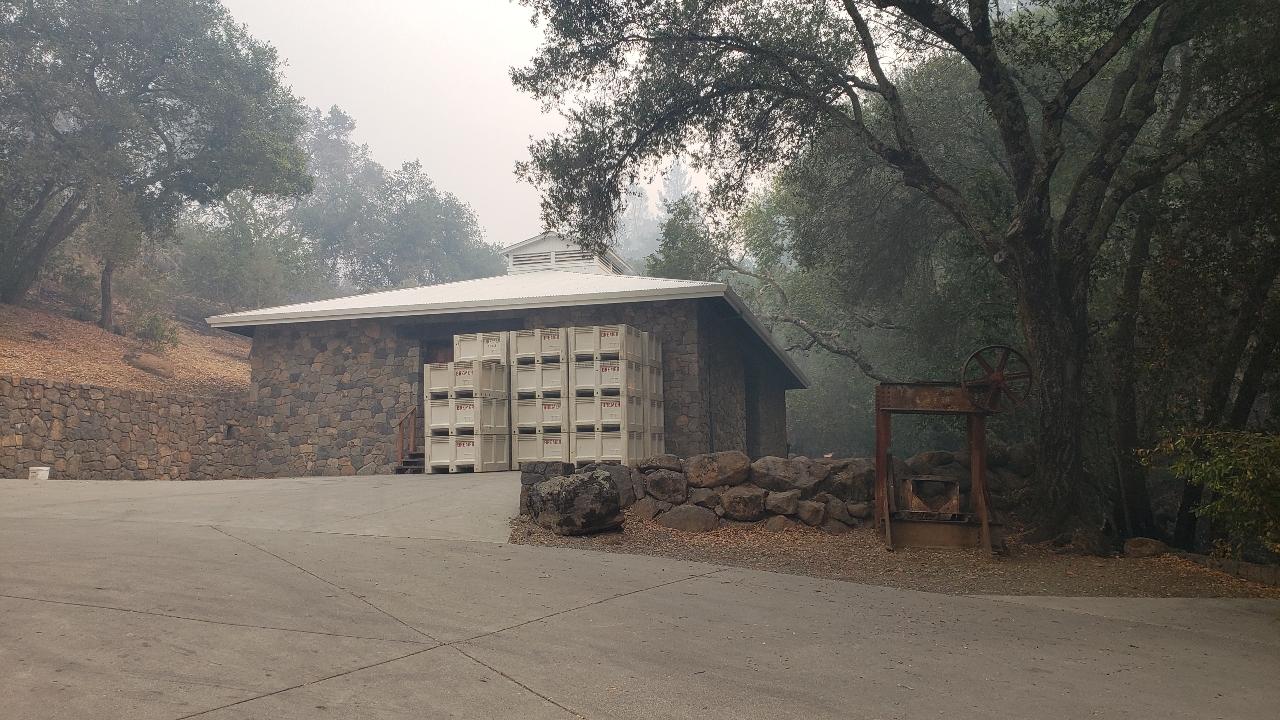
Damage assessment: affected